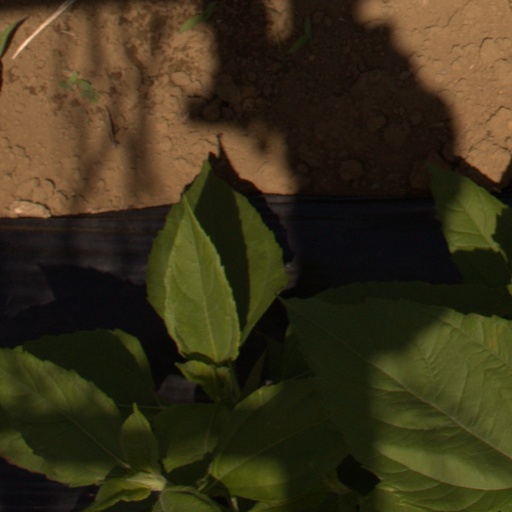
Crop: Jerusalem artichoke